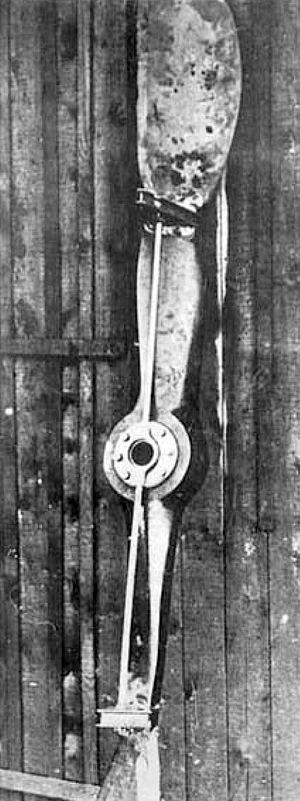
La pièce de 10 francs Roland Garros est une pièce commémorative émise en 1988 à l'occasion du centenaire de la naissance de l'aviateur.